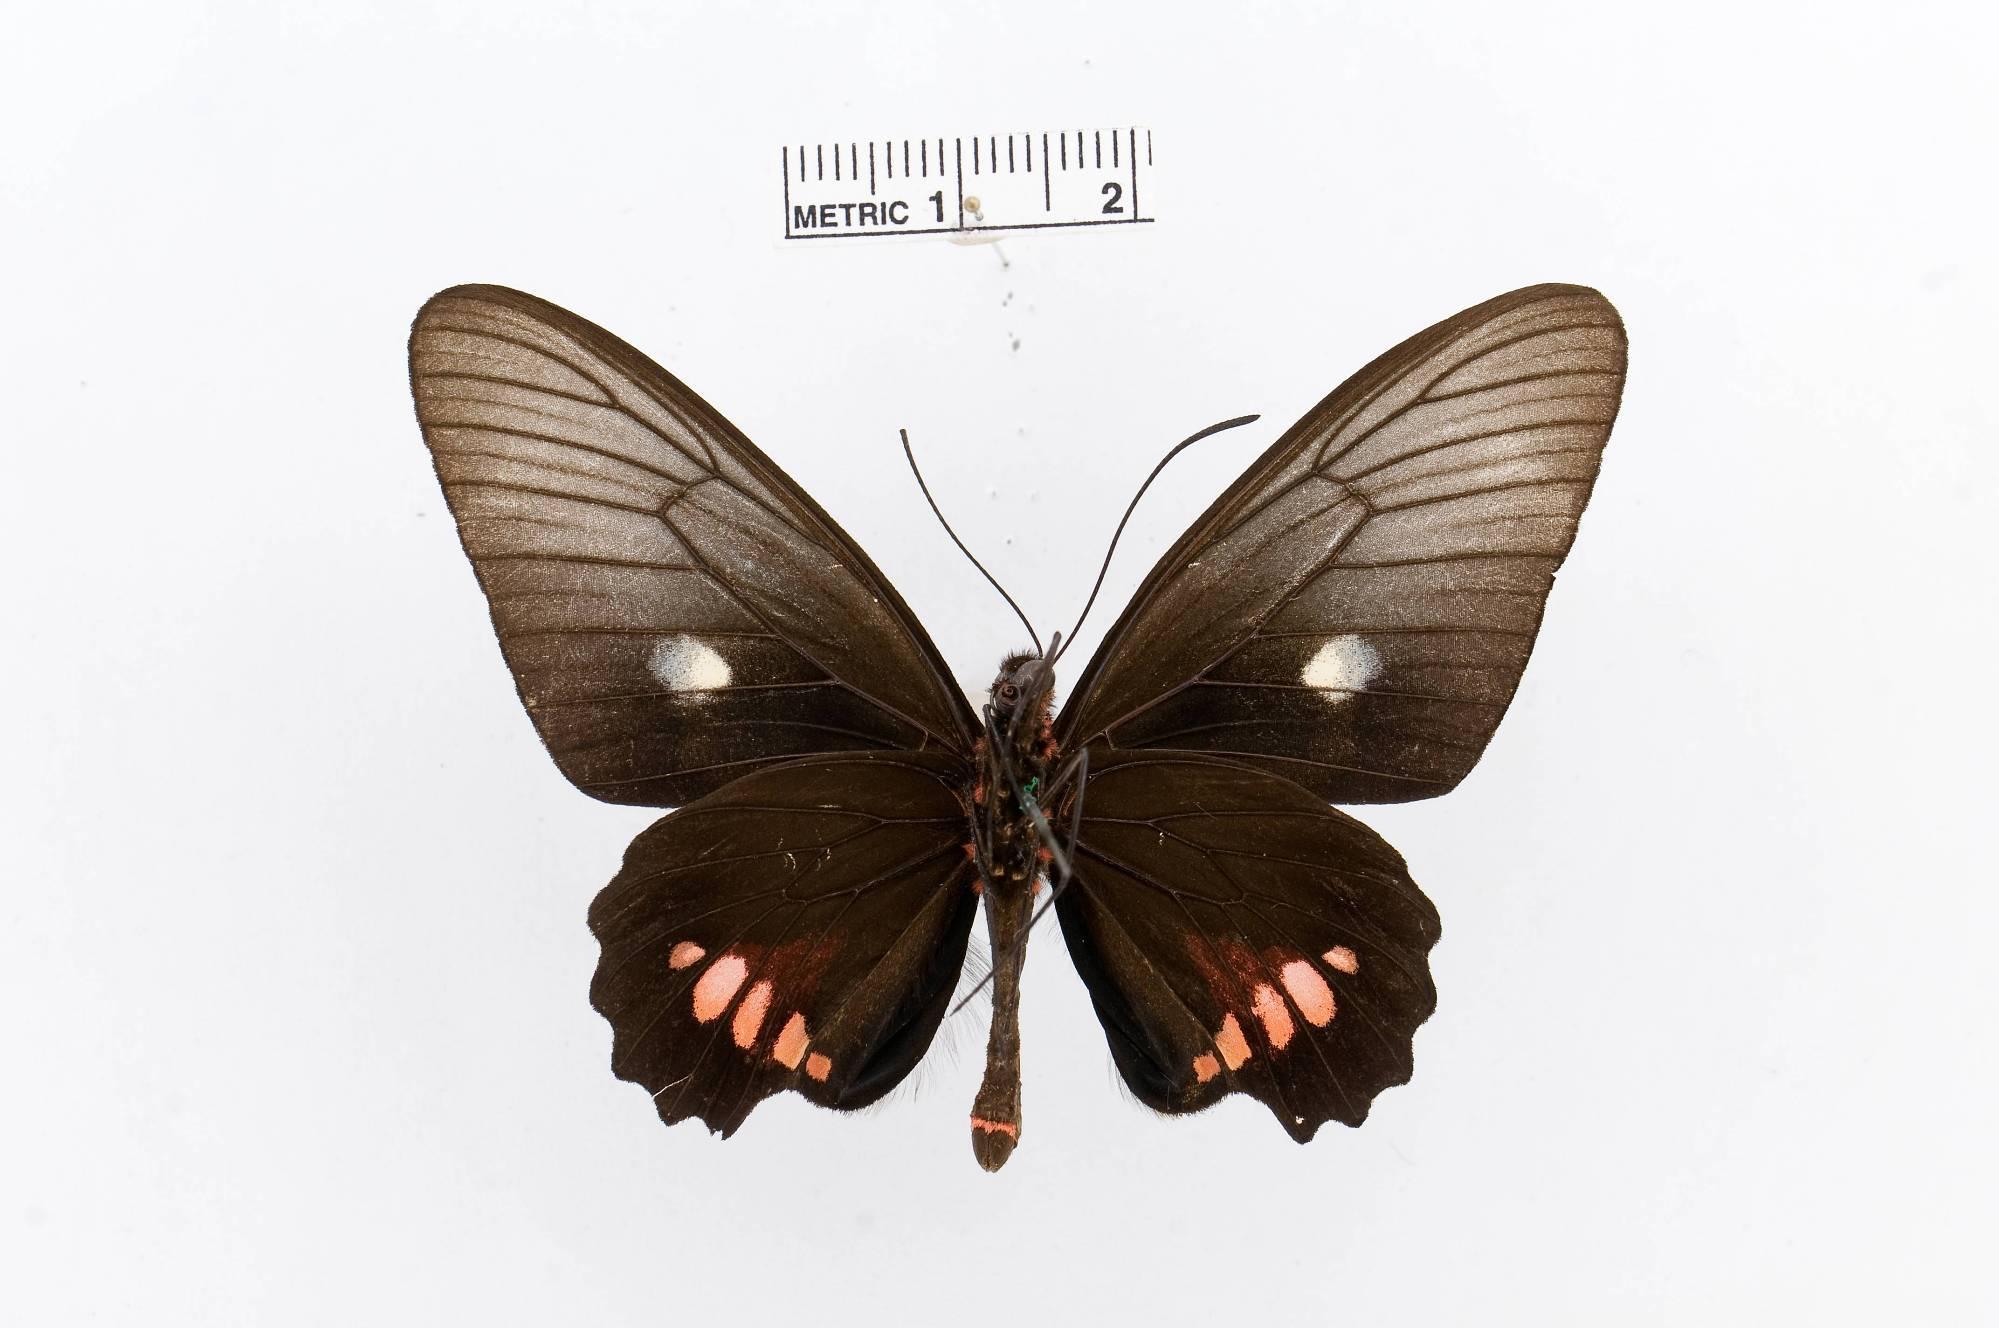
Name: Parides vertumnus
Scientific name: Parides vertumnus
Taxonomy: Animalia, Arthropoda, Insecta, Lepidoptera, Papilionidae, Papilioninae
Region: [Not Stated]
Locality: Cayenne, [Not Stated], French Guiana, France
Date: [Not Stated]